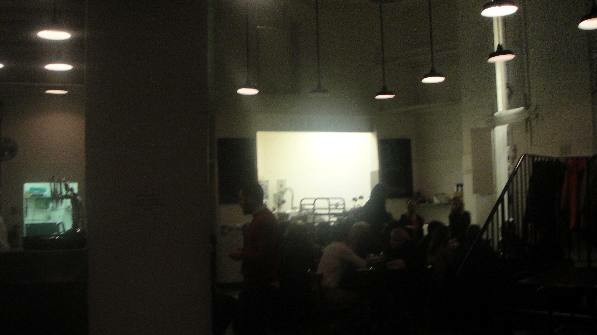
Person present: Yes